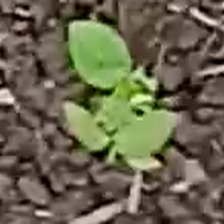
Weed species: Kena_(Commplina_benghalensio)